FC Ahrobiznes Volochysk

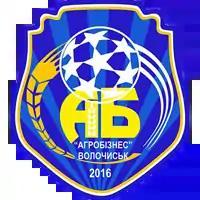
Former club crest

FC Ahrobiznes Volochysk is an association football club from Volochysk, Khmelnytskyi Oblast, competing in the Ukrainian First League.